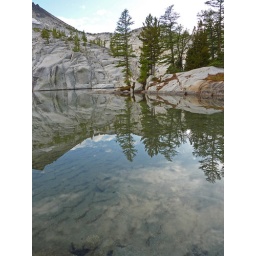
Reflecting rocks and trees in Leprechaun Lake near our campsite in the evening.